Keep of Pons

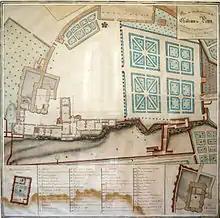
Plans of Marsan from 1718 in the Pons municipal museum

The buildings and vestiges of the medieval castle were bought in 1806 by the municipality. Only the Castral Chapel and the Saint-Gilles porch, the Keep and the ramparts on the cliffs are the remains of the medieval fortress. The municipality set up the esplanade in the public garden and repurposed the main building as the town hall. The keep was classified as a national heritage site ("monument historique") in 1879.